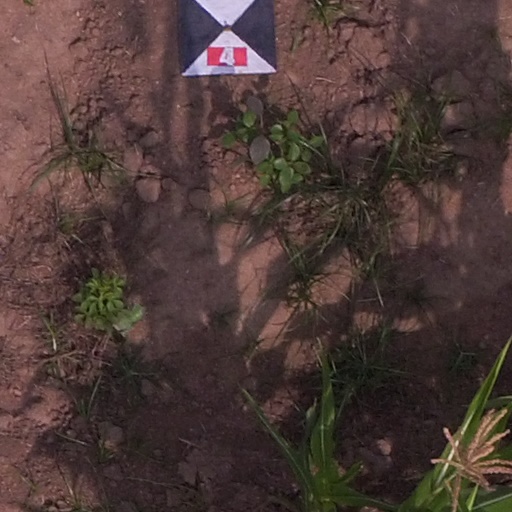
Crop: maize; corn